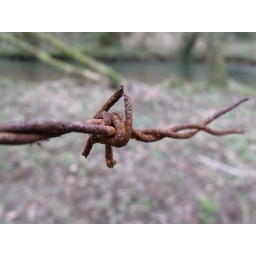
A rusty pice of barbed wire near the river Yeo on the Lynton and Barnstaple trackbed.